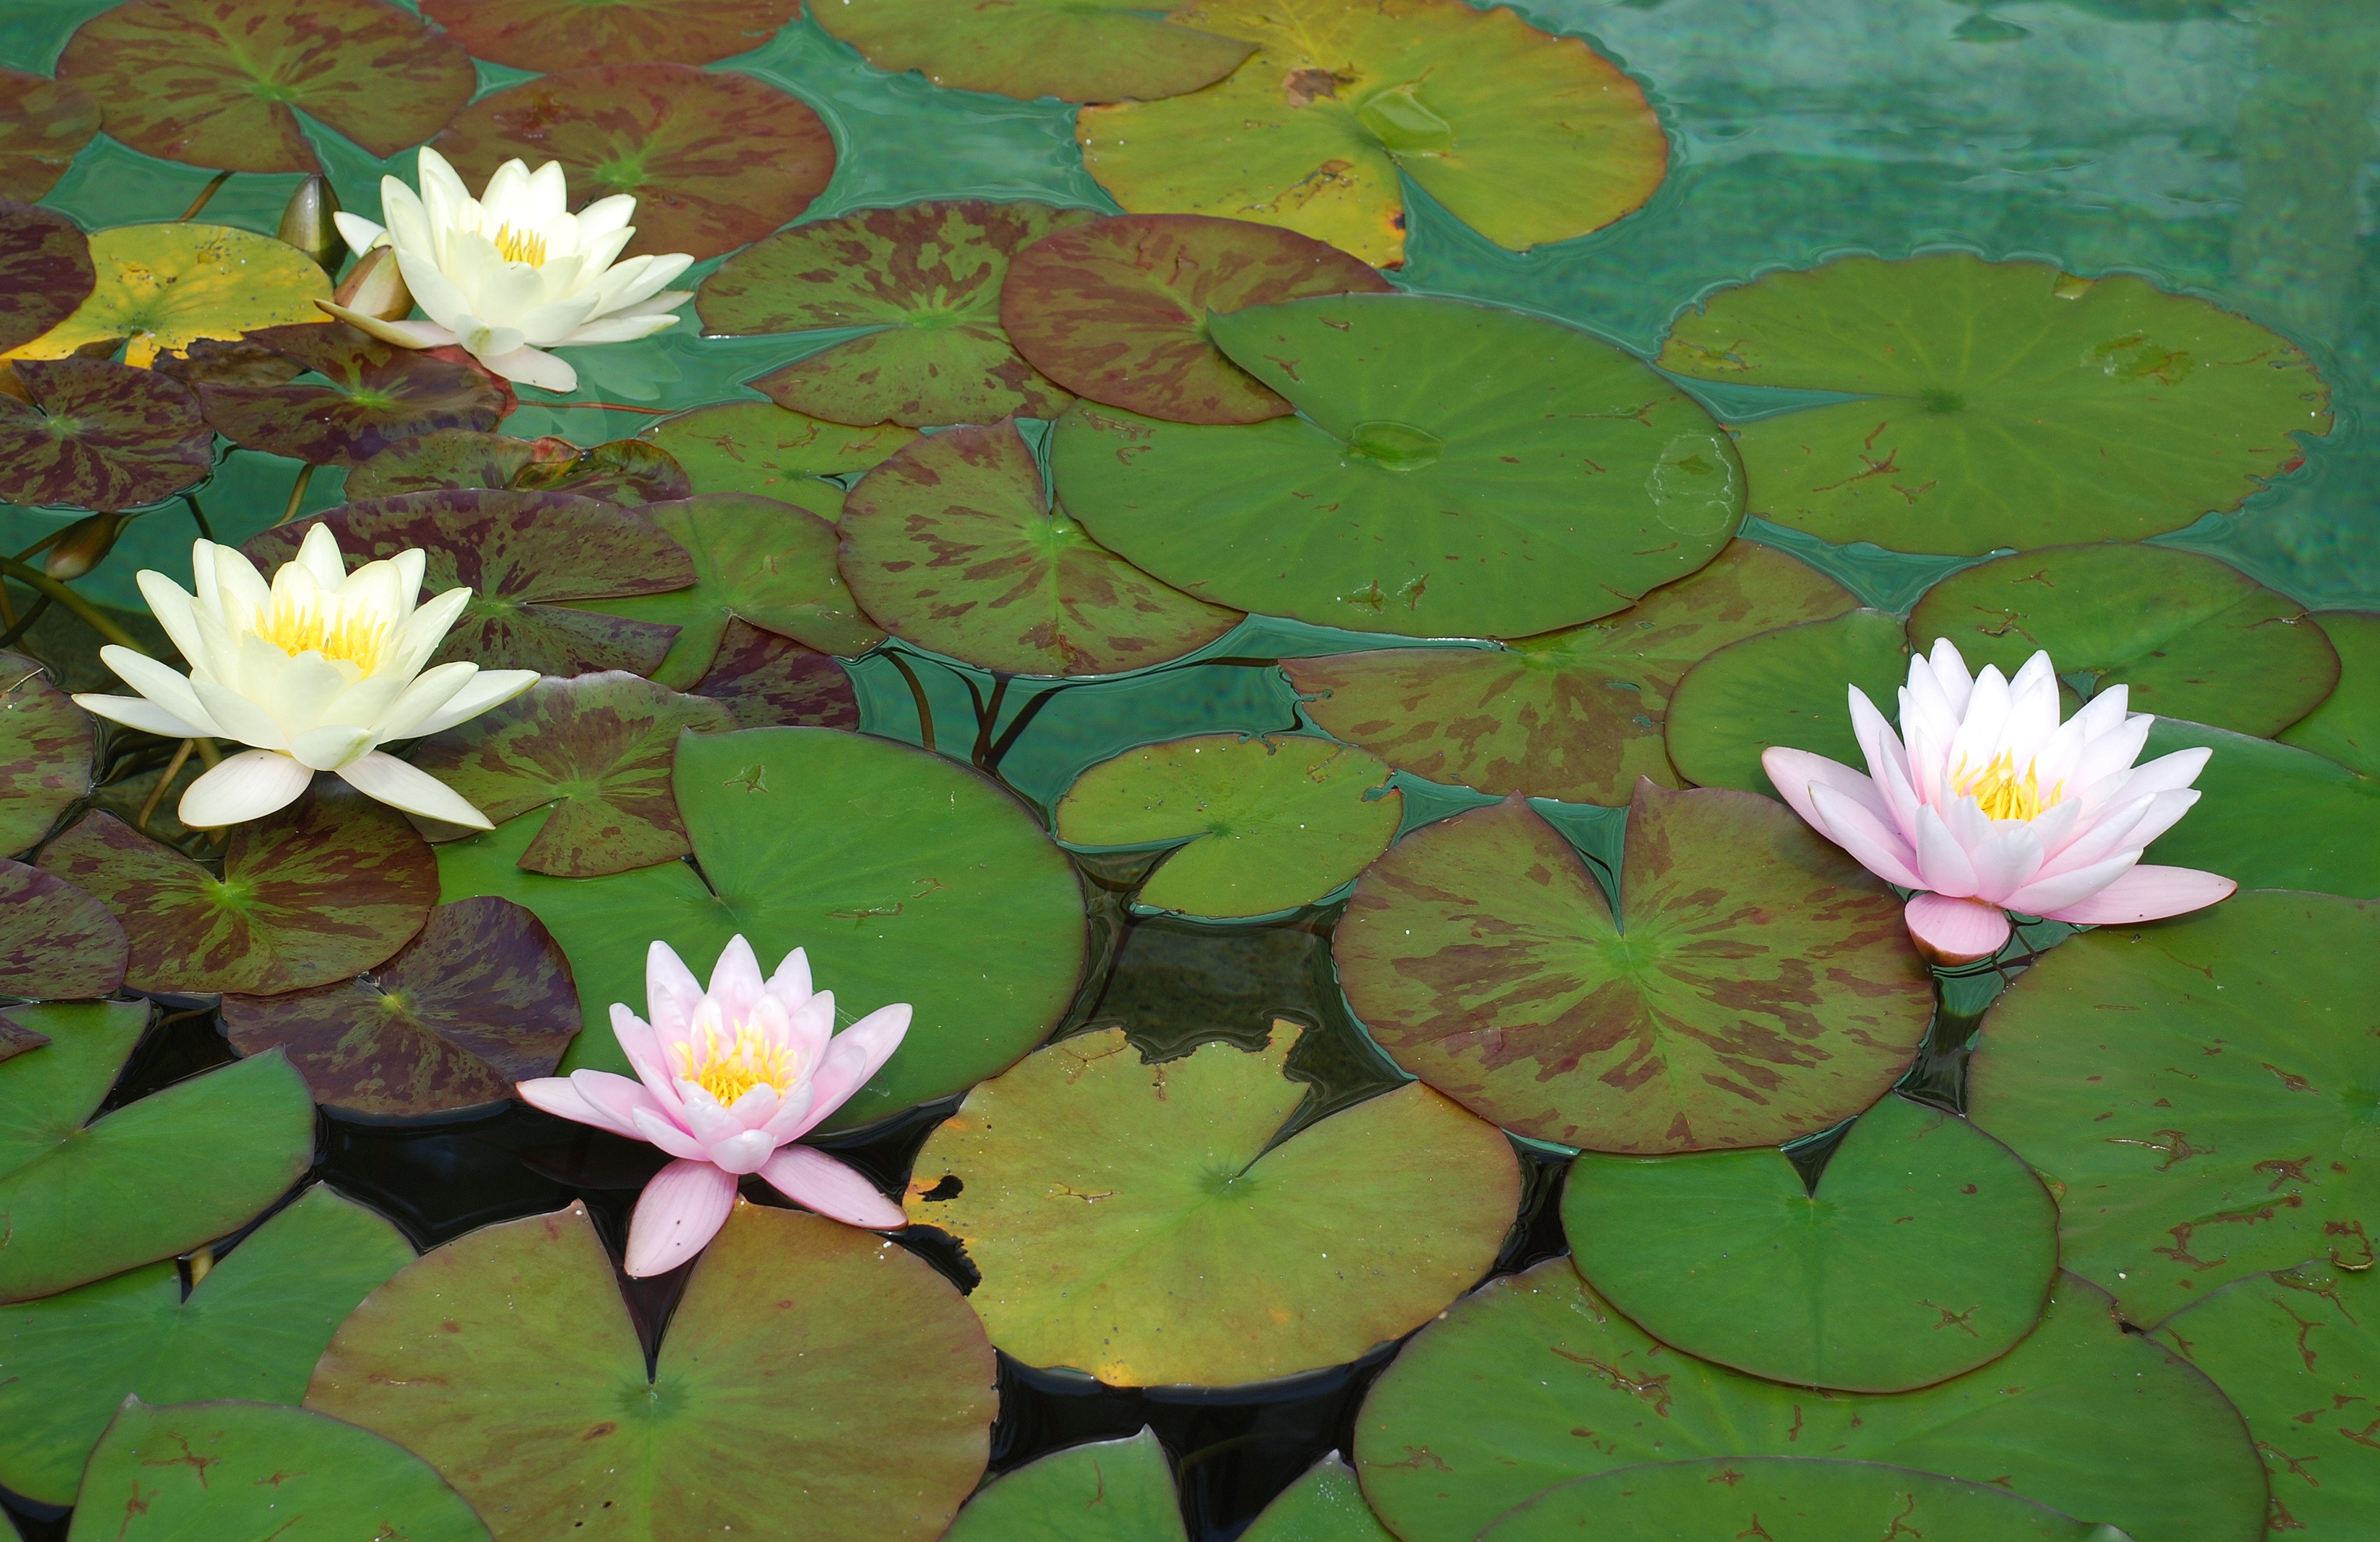
water, nature, blossom, plant, white, leaf, flower, petal, bloom, pond, red, botany, yellow, garden, pink, sacred lotus, aquatic plant, flora, water lily, flowers, lotus, lake rose, nuphar lutea, flowering plant, swimming pond, water rose, biotope, bioteich, annual plant, land plant, lotus family, proteales